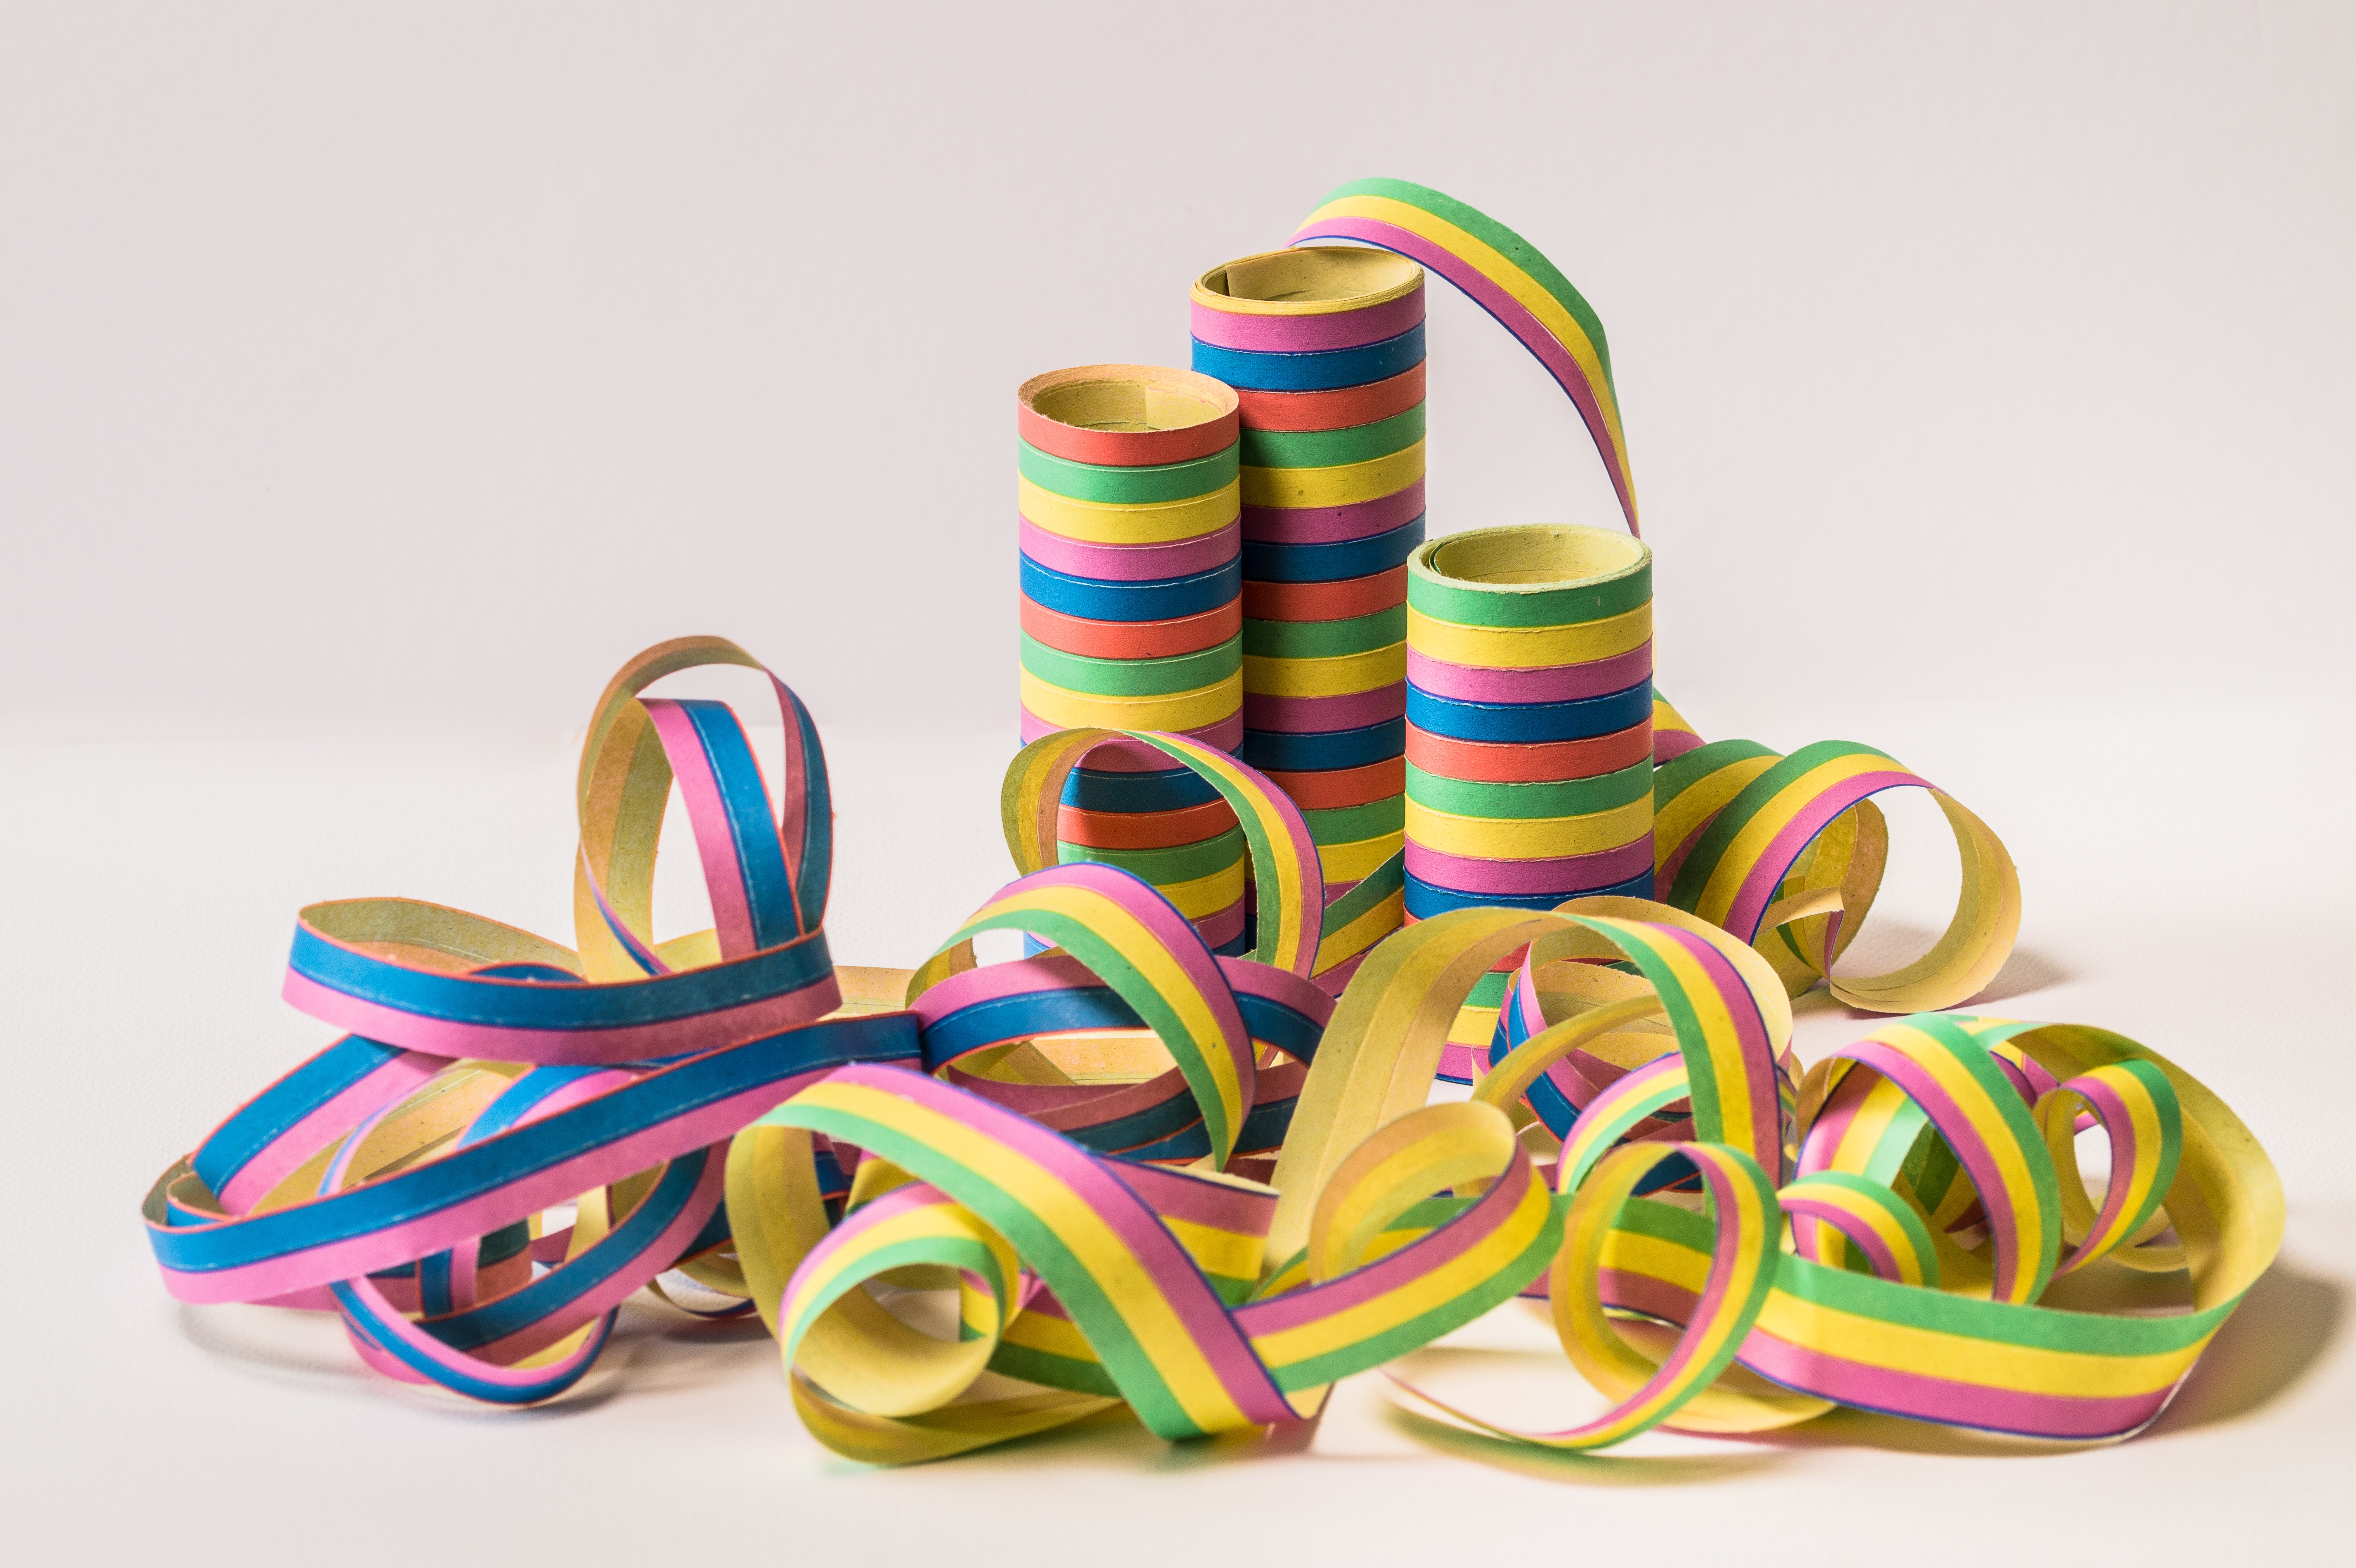
rubber band, fashion accessory